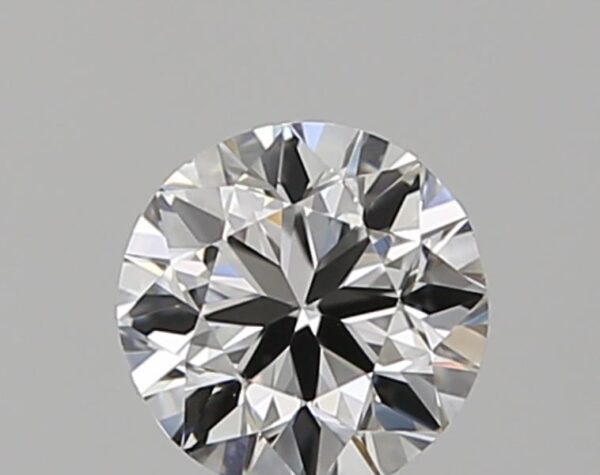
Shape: round
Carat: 0.5
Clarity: VS1
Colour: F
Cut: VG
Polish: VG
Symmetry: GD
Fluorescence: F
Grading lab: GIA
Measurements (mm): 4.95 x 5.01 x 3.14